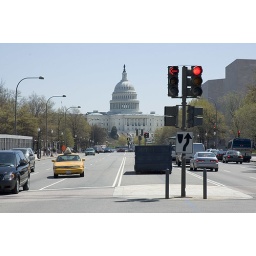
Down almost every street in Washington D.C., a monument ends the view